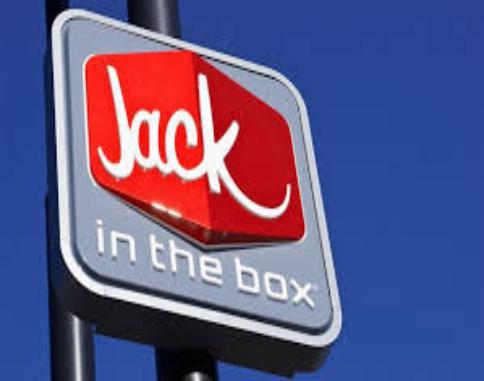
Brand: jack in the box
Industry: Food